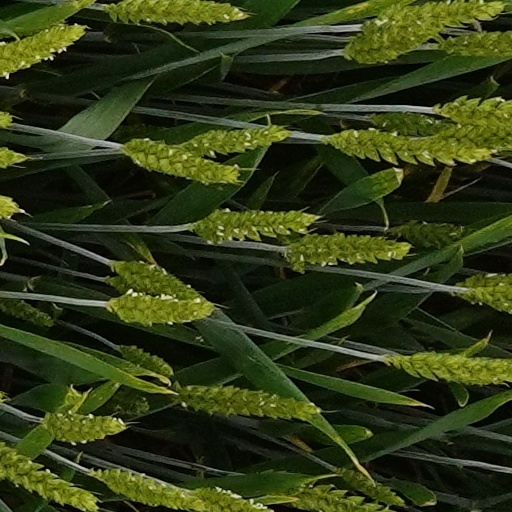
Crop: wheat